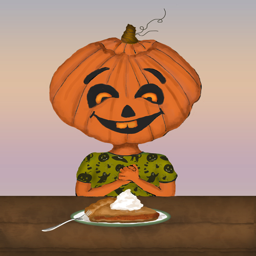
a pumpkin - headed kid is about ready to eat a piece of pumpkin pie .